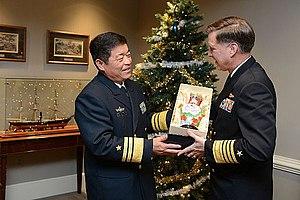
Zhang Yongyi né en février 1950 est un aviateur naval à la retraite et vice-amiral de la marine de l'Armée populaire de libération chinoise. Il a été commandant adjoint du PLAN de 2004 à 2013.